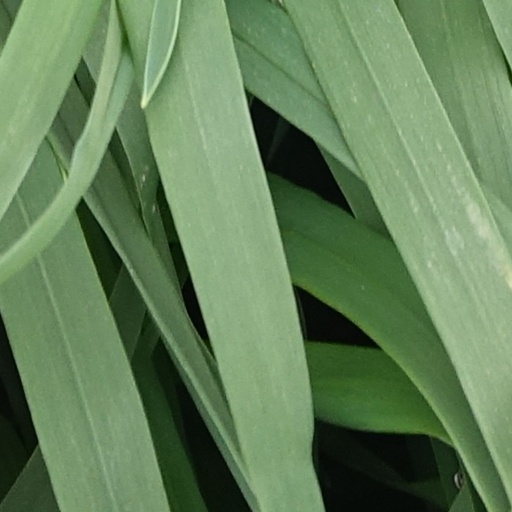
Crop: wheat